Sinigang
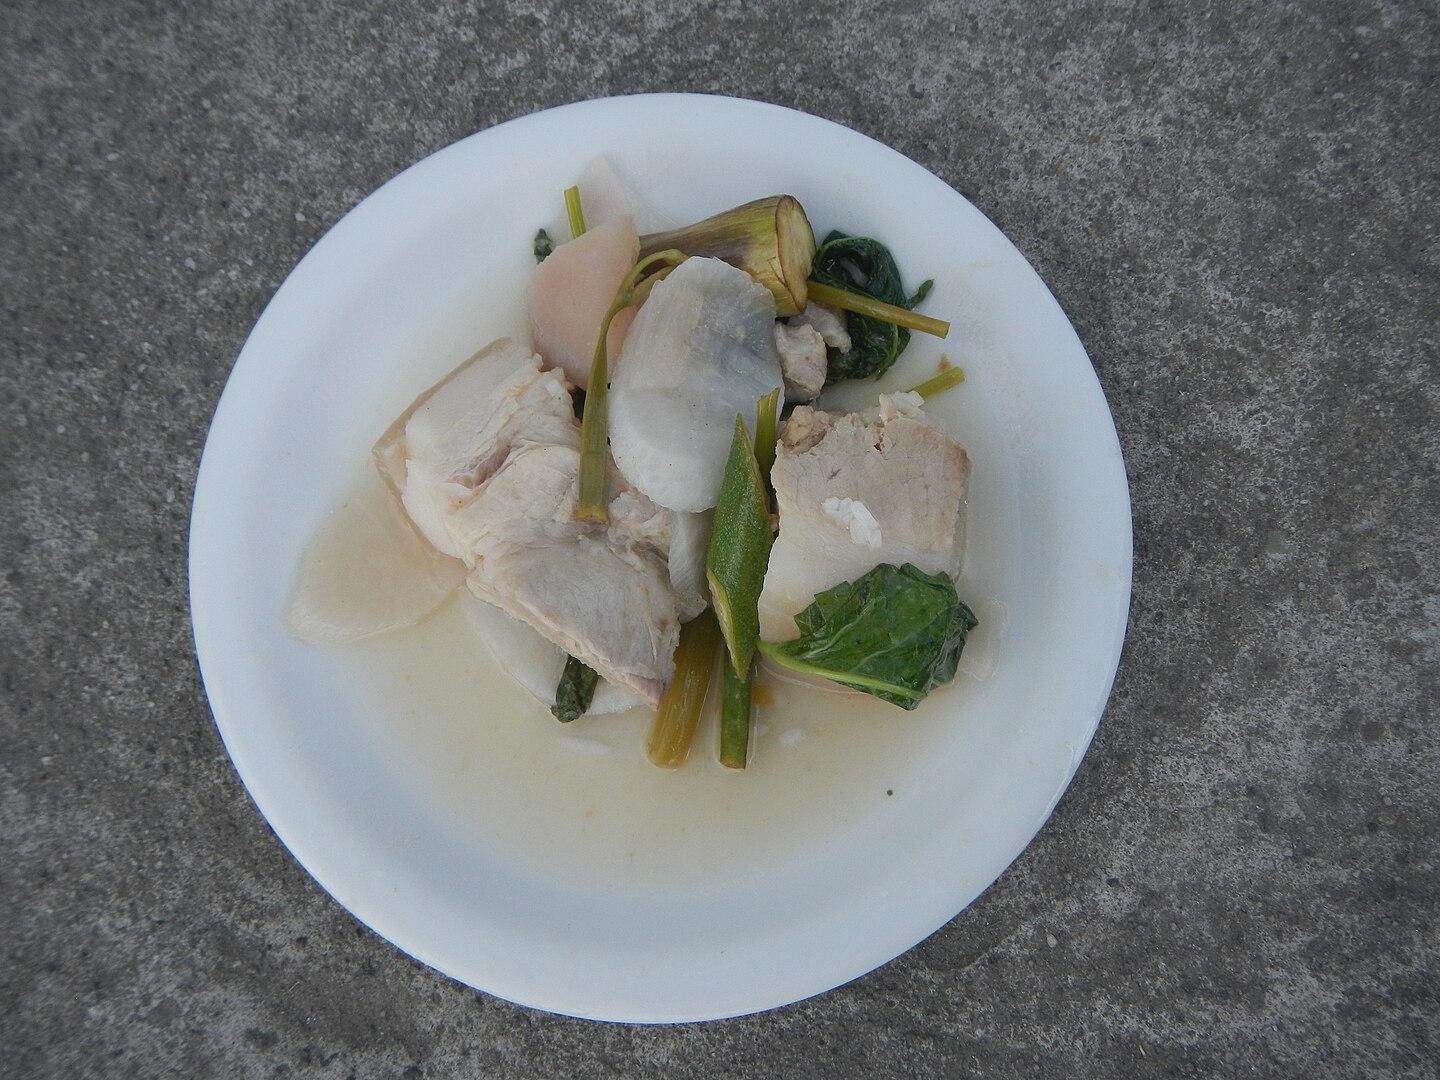
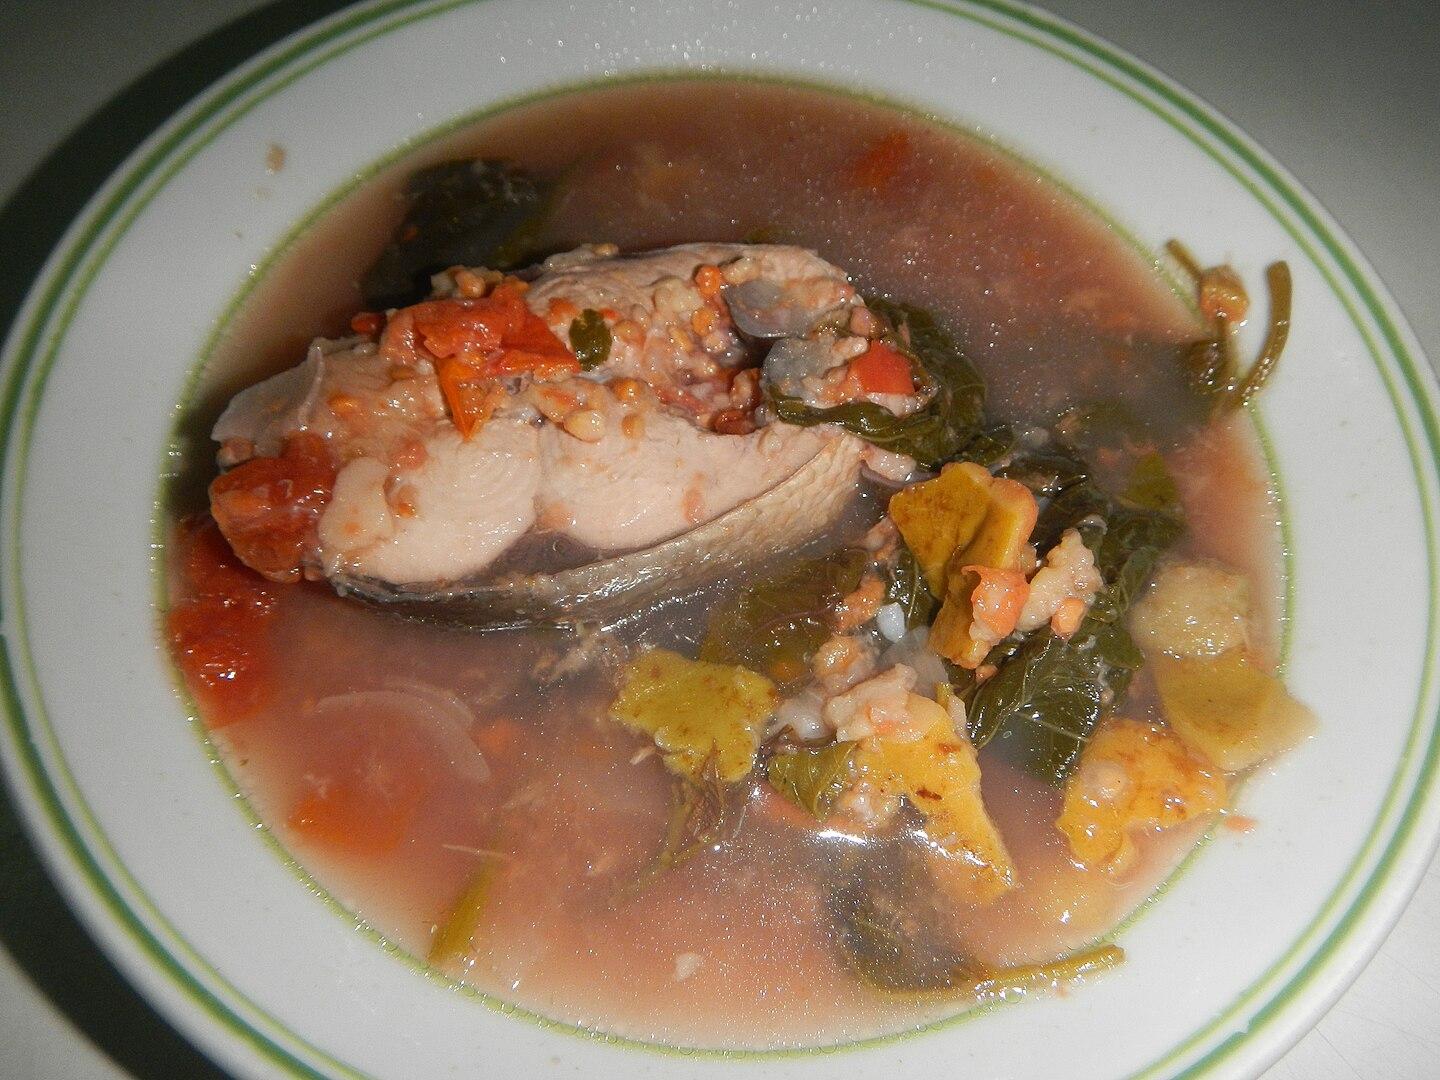
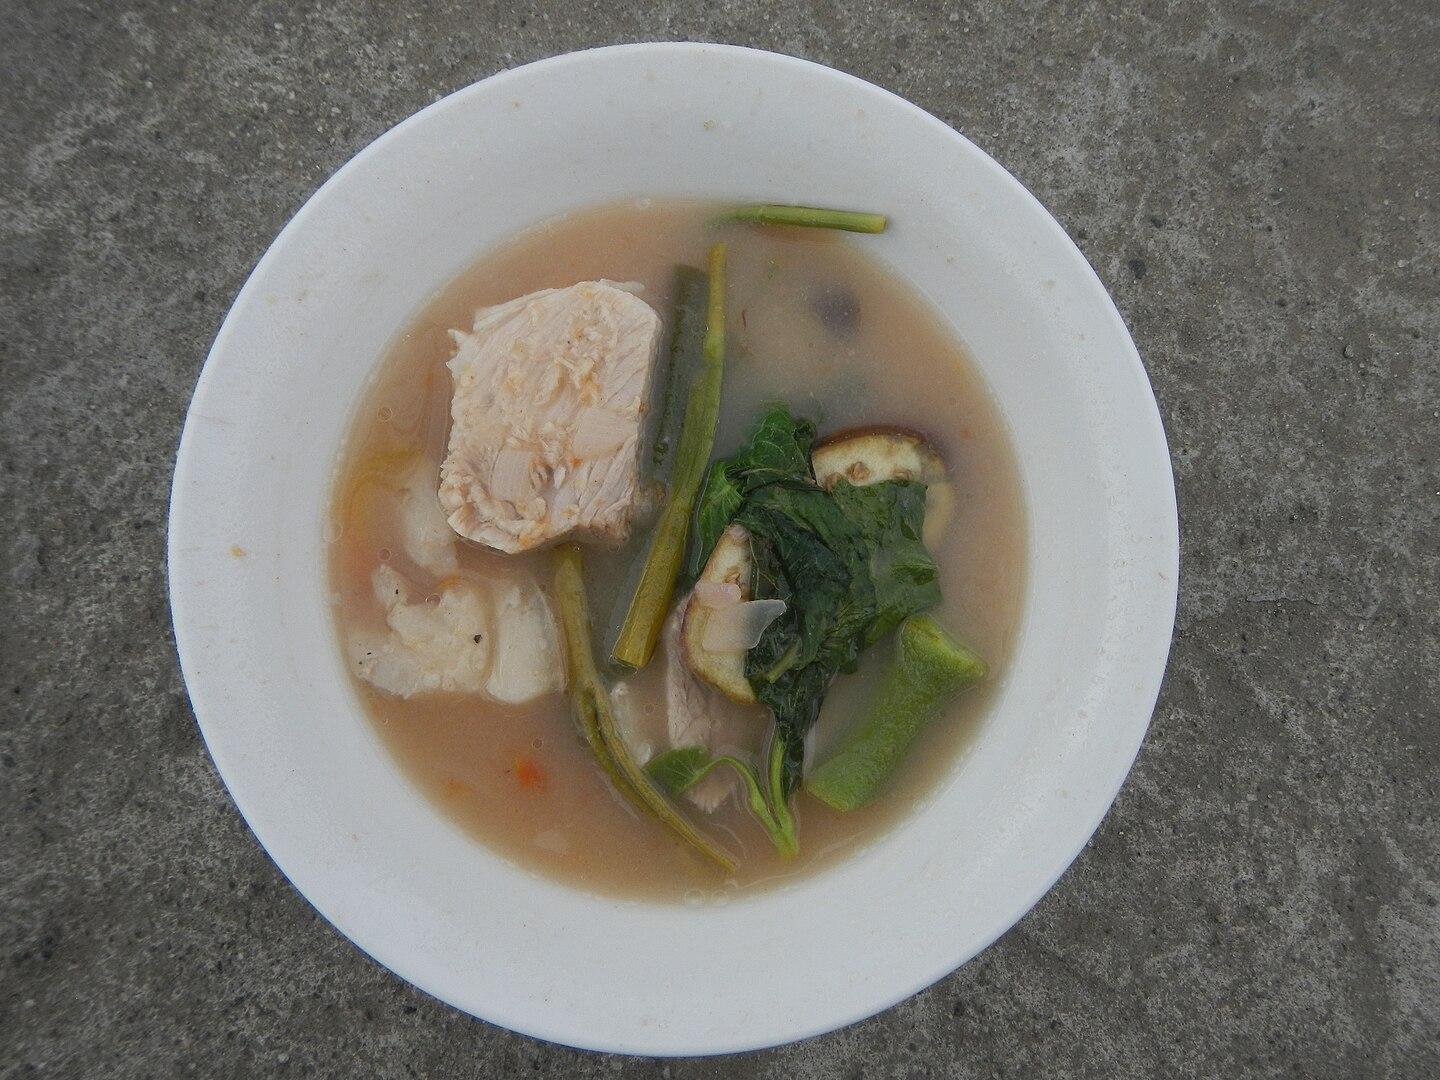
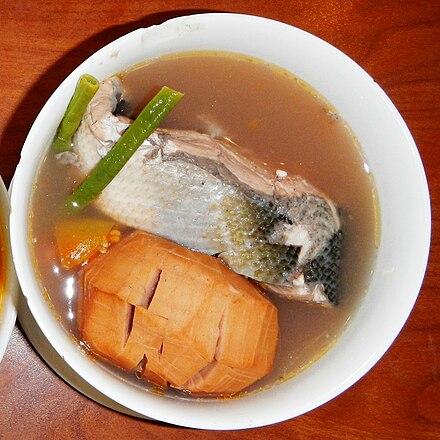
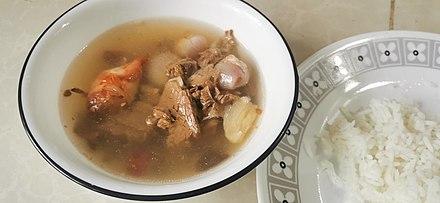
Also known as:
bcl - Central Bikol: Sinigang
es - Spanish: Sinigang
fr - French: Sinigang
id - Indonesian: Sinigang
ja - Japanese: シニガン
jv - Javanese: Sinigang
ko - Korean: 시니강
nl - Dutch: Sinigang
th - Thai: ซีนีกัง
tl - Tagalog: Sinigang
zh - Chinese: 菲律賓酸湯
Category: soup (meat soup, vegetable soup)
Cuisine: Filipino
Associated cuisines: Filipino
Area: Philippines
Countries: Philippines
Region: South Eastern Asia, , , ,
The dish is a soup, most often associated with tamarind, although it can use other sour fruits and leaves as the souring agent such as unripe mangoes or rice vinegar.